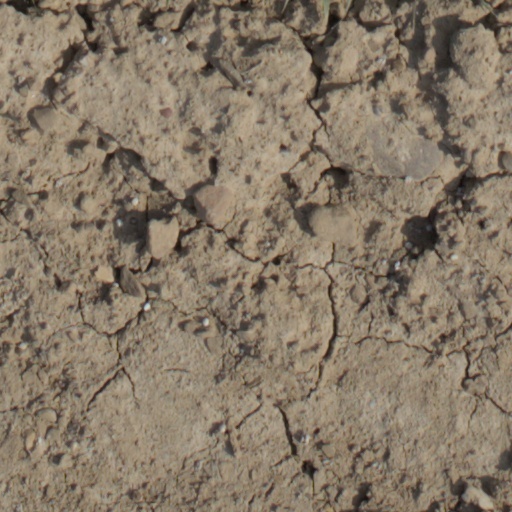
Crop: wheat